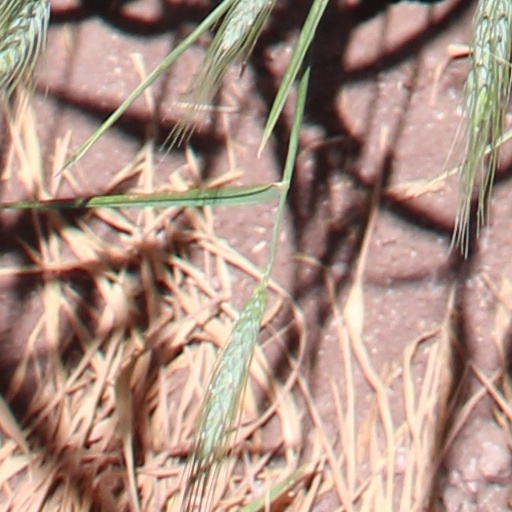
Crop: wheat